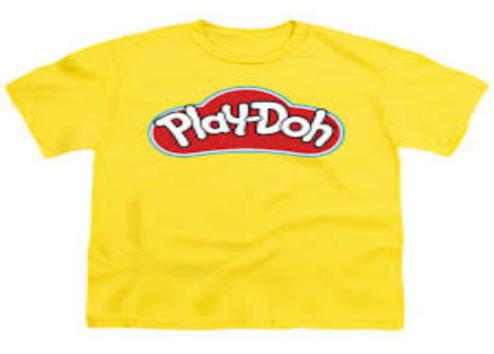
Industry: Leisure